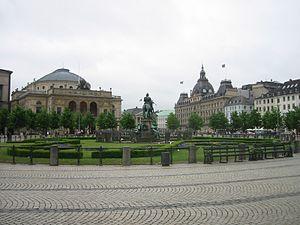
Kongens Nytorv est une place située au centre de Copenhague au Danemark.